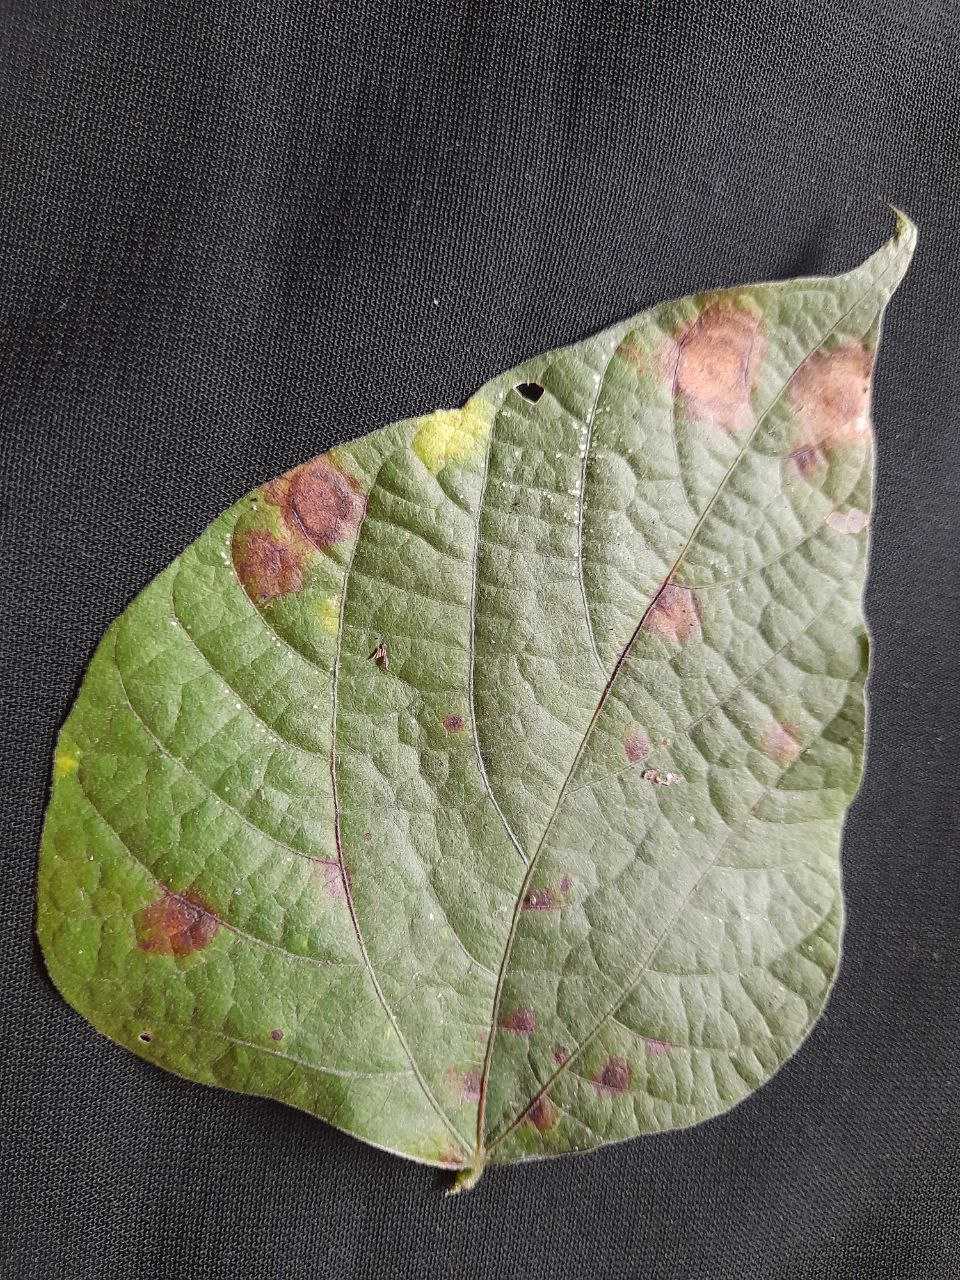
Crop: bean
Leaf condition: Rust